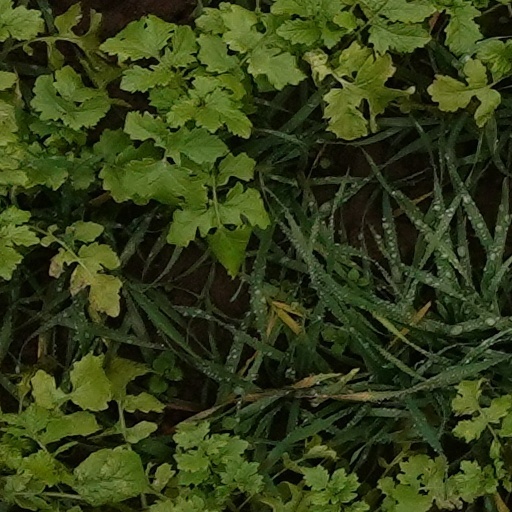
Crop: wheat